Public department store

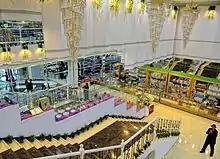
Pyongyang Department Store No. 1, March 2014.

In socialist Czechoslovakia, the "Prior" department store chain was owned by the state. Following the collapse of socialism, the department store chain was privatized in 1992 and sold to Kmart. "Prior" operated department stores in Hradec Králové, Pardubice, Plzeň, and other Czech cities. Prior's Prague store was called the Kotva Department Store. Kmart operated 6 privatized former "Prior" department stores in the Czech Republic in the cities of Brno, Hradec Králové, Liberec, Pardubice, Plzeň, and Prague until 1996 when the company was purchased by UK retailer Tesco.